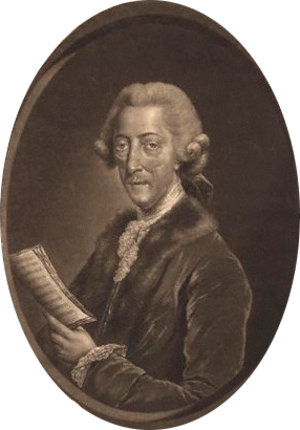
Liste des œuvres de Thomas Augustine Arne triée par genre.